Green World Ecological Farm

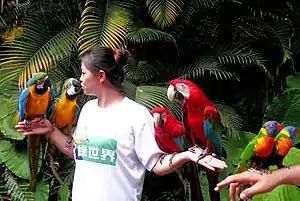
Macaws in Green World

Green World is composed of six themed areas. These themed areas are called "theme parks (主題公園)," and, though similar, are not equivalent to theme parks.